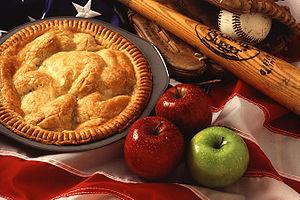
Les États-Unis, en forme longue les États-Unis d'Amérique, ou EUA, sont un pays transcontinental dont la majorité du territoire se situe en Amérique du Nord. Les États-Unis ont la structure politique d'une République constitutionnelle et fédérale à Régime présidentiel, ils sont composée de cinquante États, dont quarante-huit sont adjacents et forment le Mainland. Celui-ci est encadré par l'océan Atlantique à l'est, le golfe du Mexique au sud-est et l'océan Pacifique à l'ouest, et se trouve bordé au nord par le Canada et au sud-ouest par le Mexique. Les deux États non limitrophes sont l'Alaska, situé au nord-ouest du Canada, et Hawaï, un archipel situé au milieu de l'océan Pacifique-nord. De plus, le pays comprend quatorze territoires insulaires disséminés dans la mer des Caraïbes et le Pacifique. La géographie et le climat du pays sont extrêmement diversifiés, abritant une grande variété de faune et de flore, faisant des États-Unis l'un des 17 pays mégadivers de la planète.
Le terme Americana regroupe ce qui a trait à l'histoire, la géographie, le folklore et la culture des États-Unis d'Amérique. On l'utilise ainsi pour qualifier les objets considérés comme caractéristiques du peuple américain, ou représentant particulièrement bien la culture américaine, souvent de manière stéréotypée.
American Pie, ou Folies de graduation au Québec, est un film américain réalisé par Paul et Chris Weitz, sorti en 1999. Cette comédie égrillarde raconte les mésaventures de quatre adolescents qui ont fait le serment de perdre leur pucelage avant d'entrer en faculté.
La culture des États-Unis tire ses origines et est principalement fondée sur la culture occidentale, mais est aussi influencée par de nombreuses autres cultures et peuples comme les Afro-Américains, les Amérindiens, les Asio-Américains, les Polynésiens et les Latino-américains. Elle possède toutefois ses propres caractéristiques sociales et culturelles, notamment sa langue, sa musique, son cinéma, ses arts, ses codes sociaux, sa cuisine et son folklore. Les États-Unis d'Amérique sont un pays divers ethniquement et racialement en conséquence d'immigrations massives en provenance de nombreux pays tout au long de leur histoire.
Tarte au citron